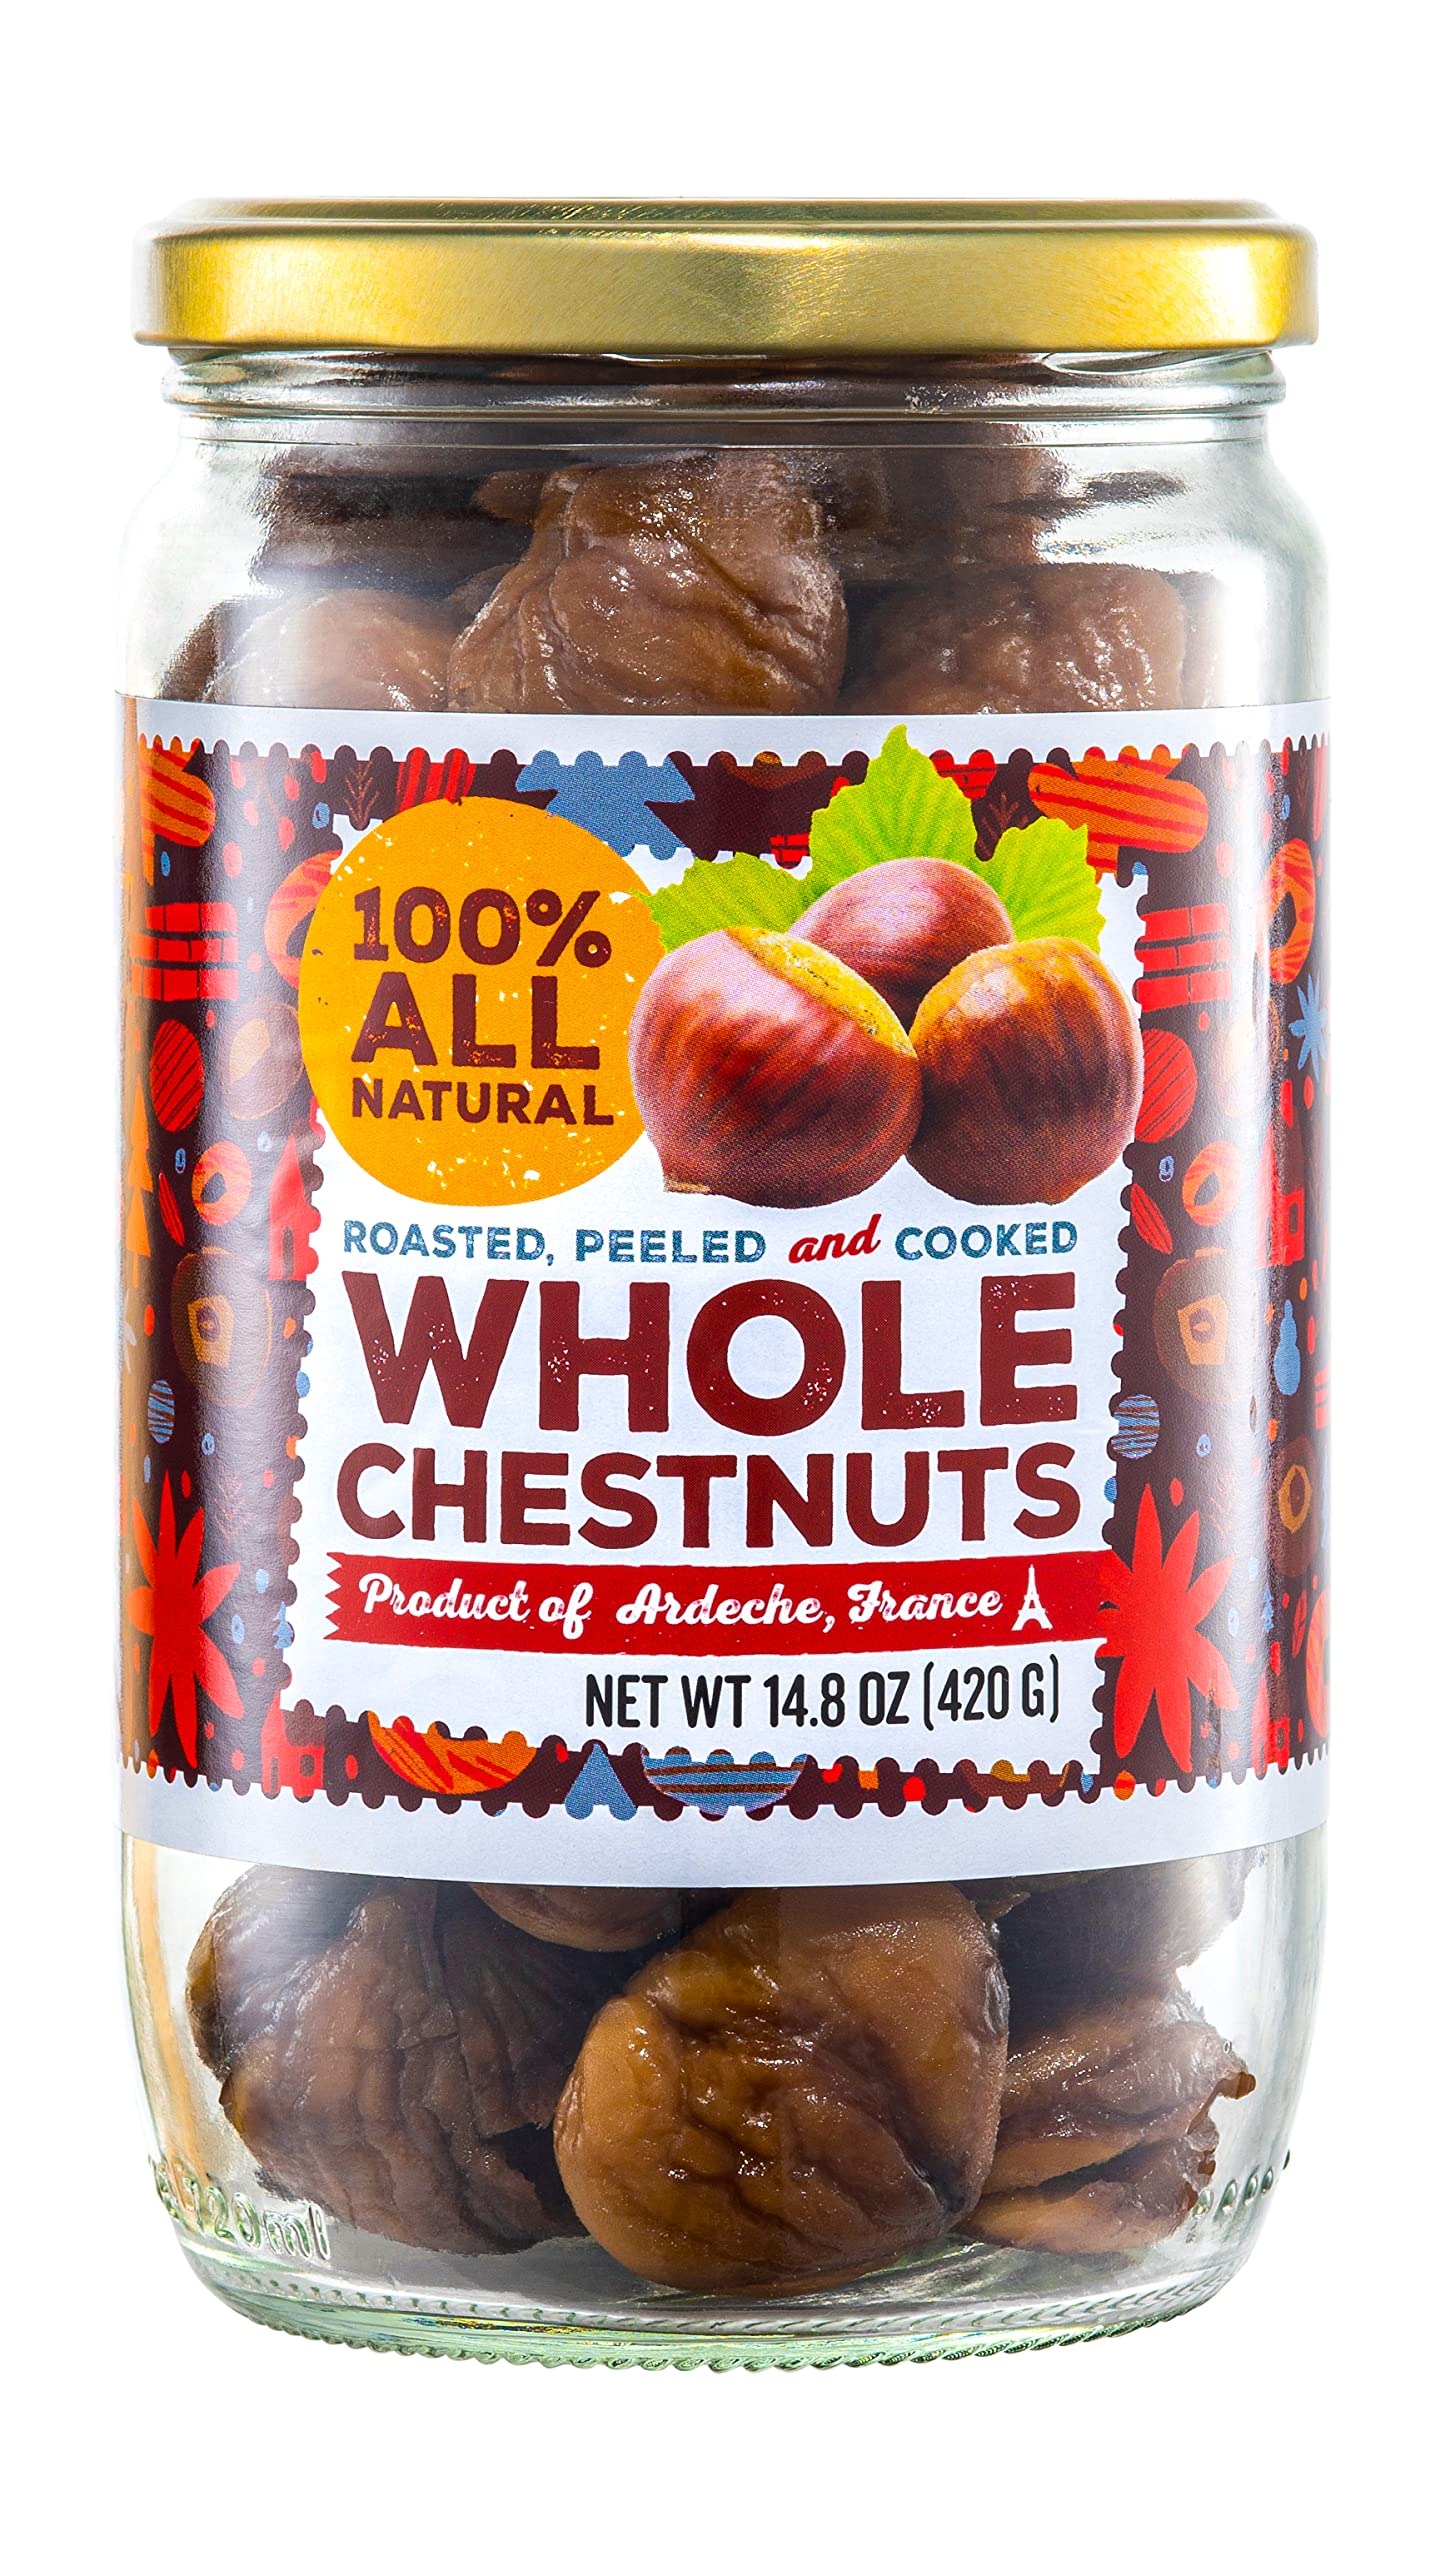
Item Name: Gourmanity Chestnut Jar, Chestnuts From Ardeche, France, Whole Roasted Chestnuts Peeled and Ready to Eat, Great for Cooking, Baking & Healthy Snacking, Kosher, Non Gmo and Gluten Free, 14.8 oz
Bullet Point 1: GOURMANITY CHESTNUT JAR: 14.8 oz Jar of 100% all natural, whole, roasted and peeled chestnuts. Our product is certified by TOP-K.
Bullet Point 2: CONVENIENT: These whole chestnuts are ready to eat straight from the jar, making them a great and healthy snack choice.
Bullet Point 3: ENRICH YOUR DISHES: Take your cooking up a notch by adding some of these delicious chestnuts to your soups, salads, meats, turkey stuffing and even to desserts.
Bullet Point 4: PRODUCED BY THE PROFESSIONALS: A product of Ardeche, France.
Bullet Point 5: GOURMANITY SEAL: Committed to sharing authentic, tradition-rich foods that are a pride to their heritage.
Product Description: Gourmanity Chestnut Jar, Chestnuts From Ardeche, France, Whole Roasted Chestnuts Peeled and Ready to Eat, Great for Cooking, Baking & Healthy Snacking, Kosher, Non Gmo and Gluten Free, 14.8 oz
Value: 14.8
Unit: Ounce

Price: 14.6